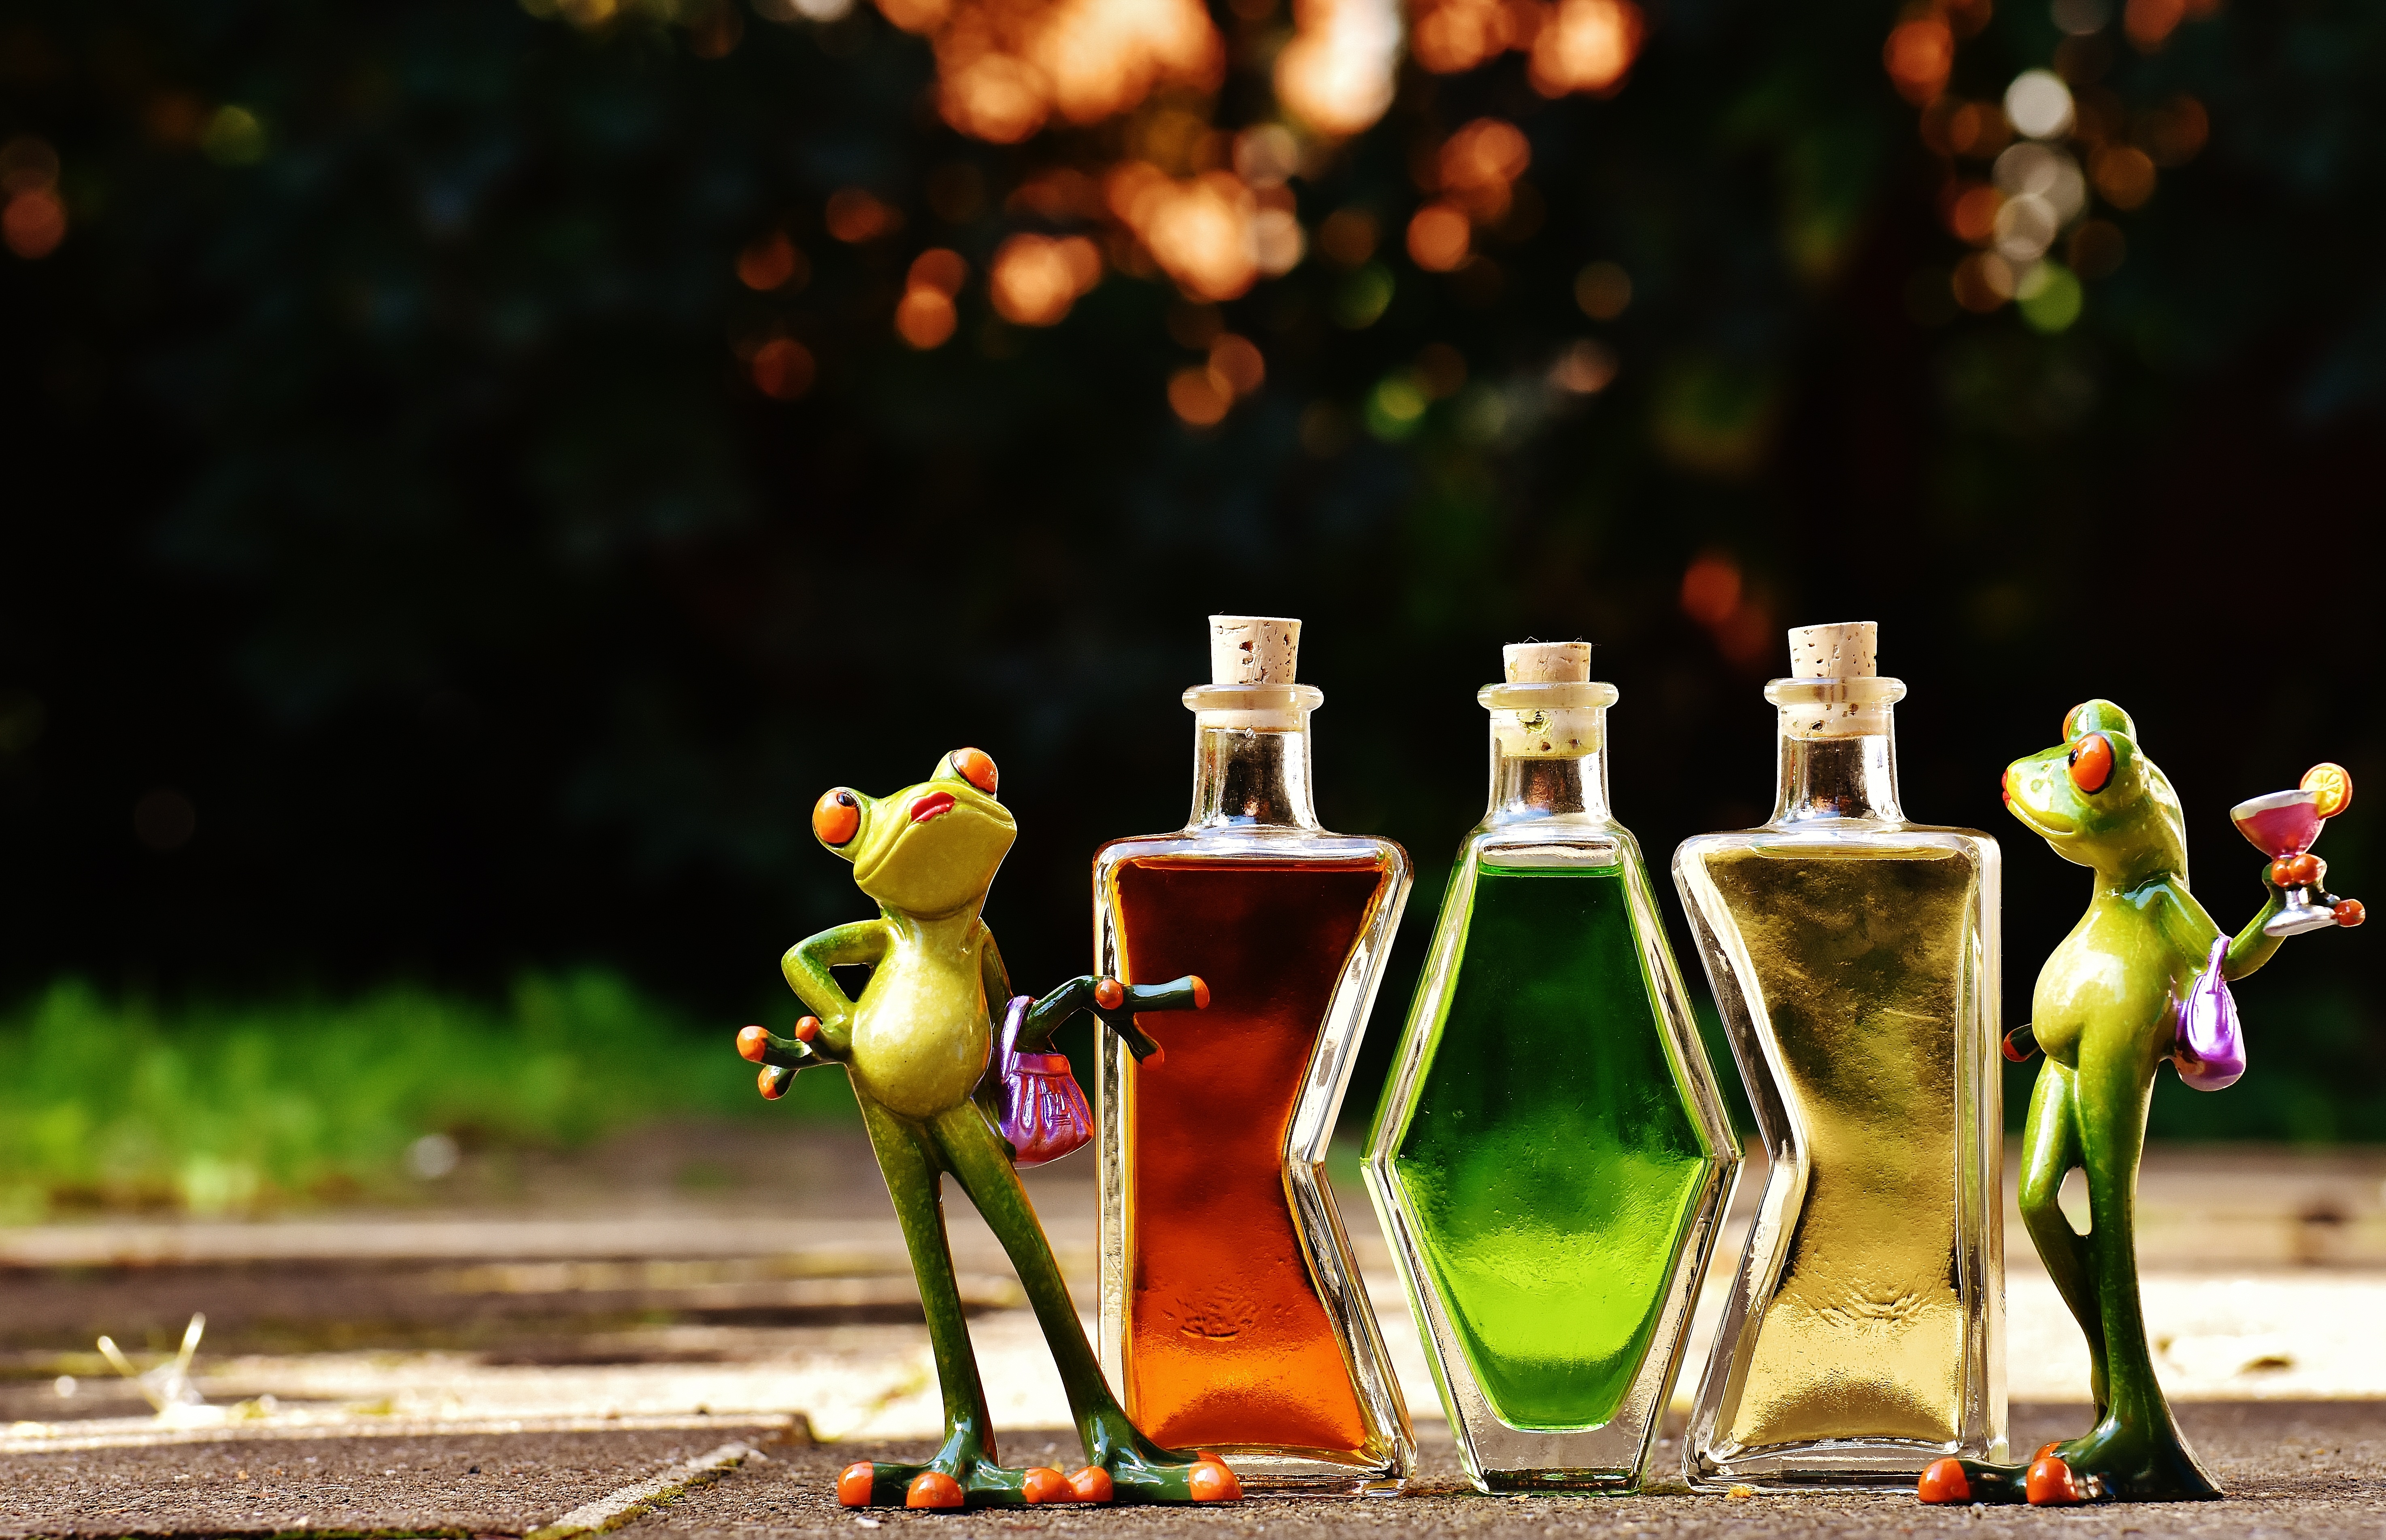
wine, sweet, leaf, flower, cute, green, color, autumn, drink, frog, yellow, alcohol, cocktail, fig, fun, bottles, funny, figures, benefit from, frogs, coziness, beverages